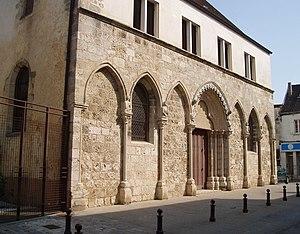
Brie-Comte-Robert, Seine-et-Marne, France
Brie-Comte-Robert, nommée localement Brie, est une commune francilienne située à l'ouest du département de Seine-et-Marne. Capitale historique de la Brie française, la commune est située sur la bordure du plateau de la Brie.
L'hôtel-Dieu de Brie-Comte-Robert est situé dans le centre-ville de la commune de Brie-Comte-Robert, département de Seine-et-Marne, en région Île-de-France. Il a été fondé en 1208 par Robert II, comte de Dreux, seigneur de Brie, « pour recevoir les pélerins » et bientôt les « pauvres malades ». Il a été classé aux monuments historiques en 1840.
Cet article recense les monuments historiques de l'ouest de la Seine-et-Marne, en France.